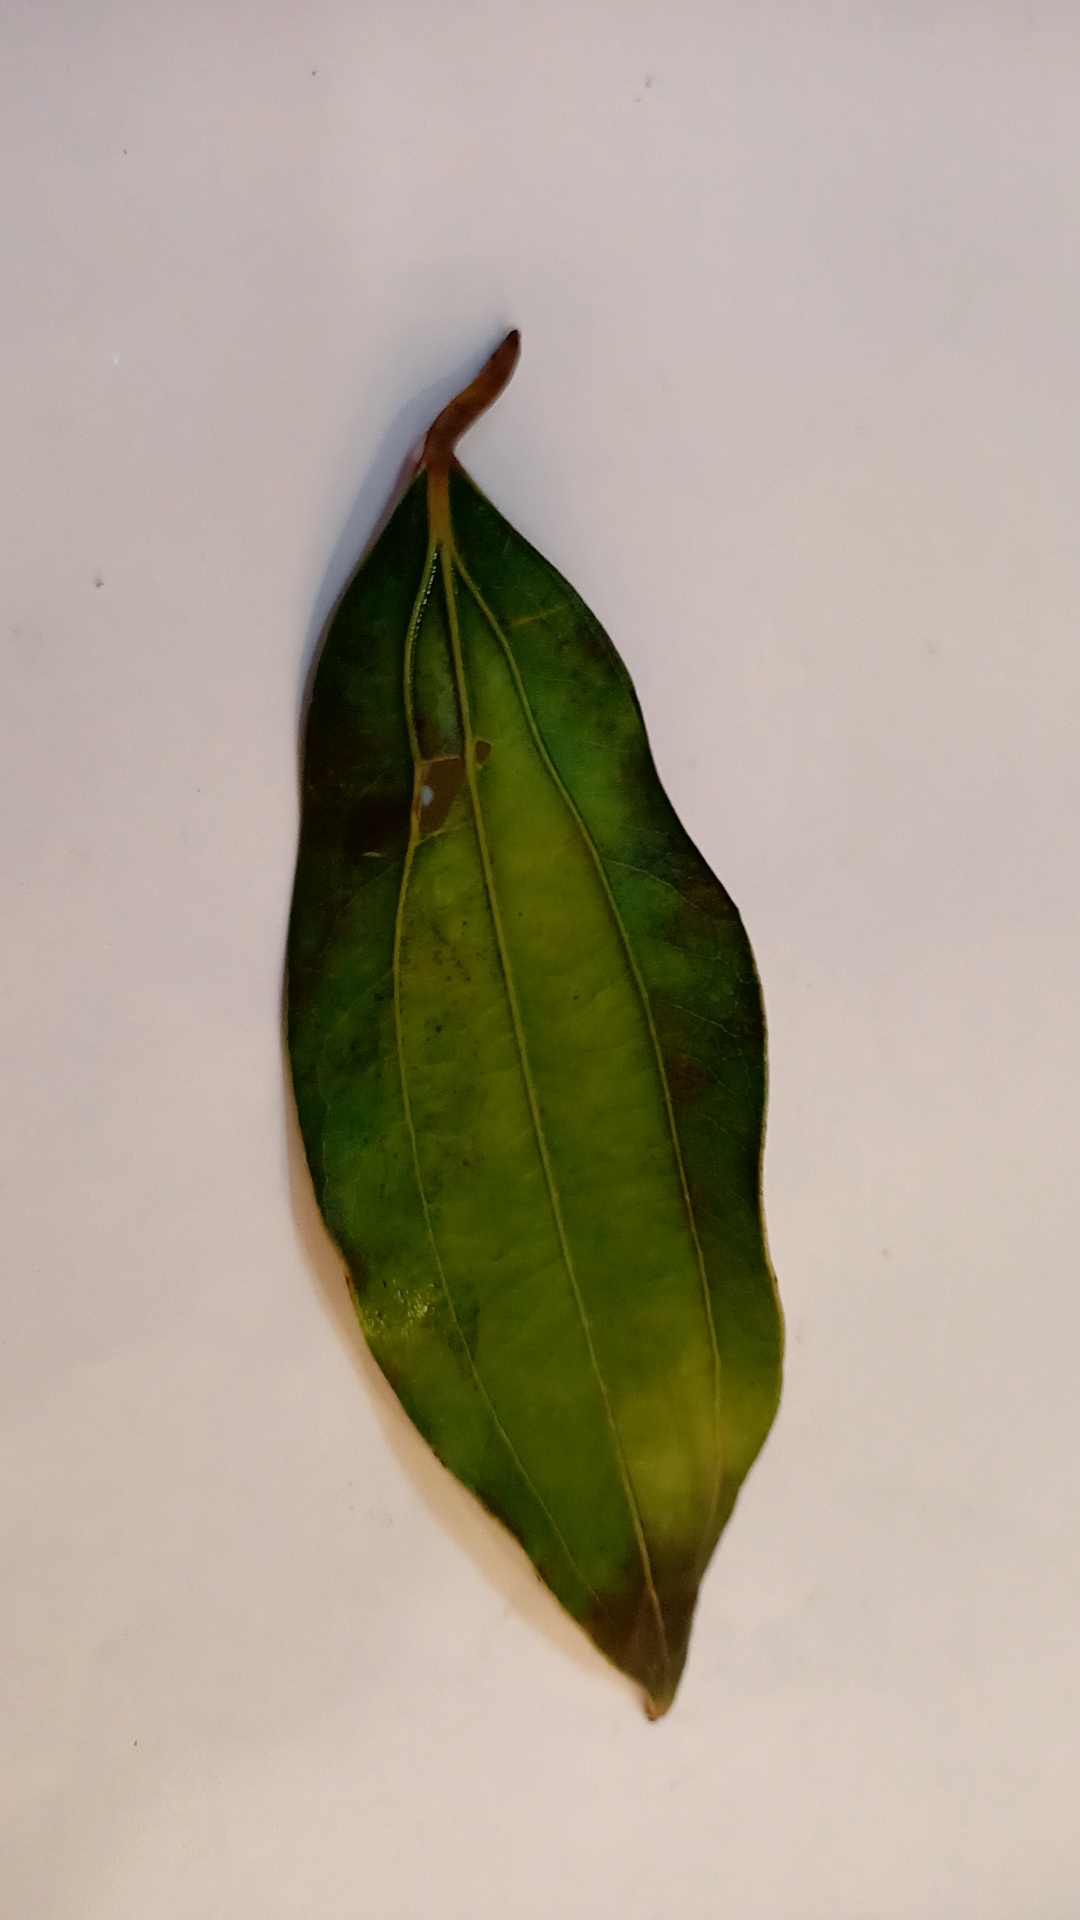
Label: Disease